Thumper (video game)

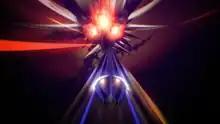
An end-level boss in Thumper

The objective of "Thumper" is to guide a beetle-like creature along a single or multi-track through a series of unnerving worlds. The player must press a button to hit lit "notes" on the track in time with the background music, while also bracing against obstacles, turning against curved walls, jumping over spikes, and defeating enemies. The game is played in a third-person point of view with an extremely fast scrolling speed.